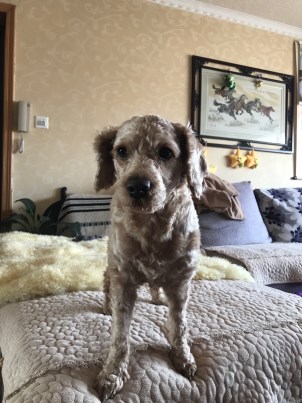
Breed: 7449-n000128-teddy